Milas

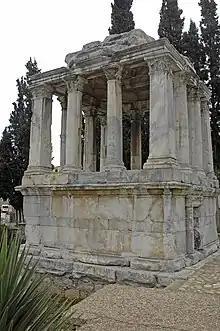
The Gümüşkesen is a Roman tomb, from the 2nd century BC. It is reportedly built along the lines of the Mausoleum at Halicarnassus, but on a much smaller scale

The Hecatomnids, the dynasty founded by Hecatomnus, were officially satraps of the Persian Empire but Greek in language and culture, as their inscriptions and coins witness. Mylasa was their capital and the mausoleum of Hecatomnus can still be seen today which served as an architectural precedent from which the later mausolea of the dynasty developed. During the long and striking reign of Mausolus, they became virtual rulers of Caria and of a sizable surrounding region between 377-352 BC. During Mausolus's reign the capital was moved to Halicarnassus, but Mylasa retained its importance. Mausolus was the builder of the famous Ancient Wonder of the World, the Mausoleum at Halicarnassus.